Marguerite Chapman filmography

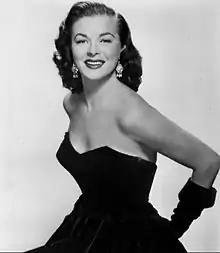
Chapman in 1953

This is the complete filmography of actress Marguerite Chapman (March 9, 1918 – August 31, 1999).